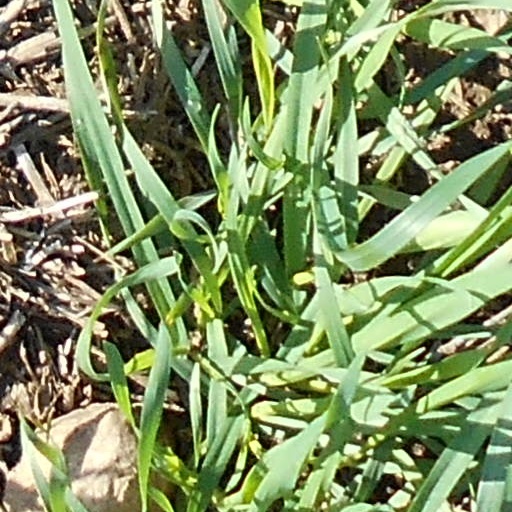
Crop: wheat